Galvanic corrosion

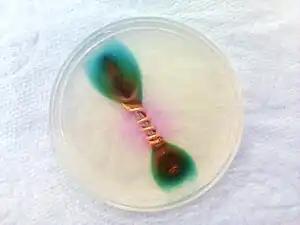
Corrosion of an iron nail wrapped in bright copper wire, showing cathodic protection of copper; a ferroxyl indicator solution shows colored chemical indications of two types of ions diffusing through a moist agar medium.

Galvanic corrosion (also called bimetallic corrosion or dissimilar metal corrosion) is an electrochemical process in which one metal corrodes preferentially when it is in electrical contact with another, different metal, when both in the presence of an electrolyte. A similar galvanic reaction is exploited in single-use battery cells to generate a useful electrical voltage to power portable devices. This phenomenon is named after Italian physician Luigi Galvani (1737–1798).